Bersta

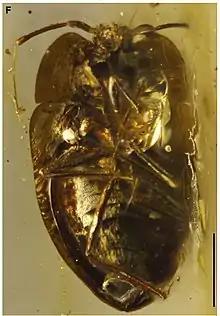
"Bersta vampirica" ventral

The length of the members of the genus is less than 2.6 mm, the abdominal trichobothria are absent, the abdominal spiracles are on unified sternal plates, and each hemelytron has three longitudinal veins present.